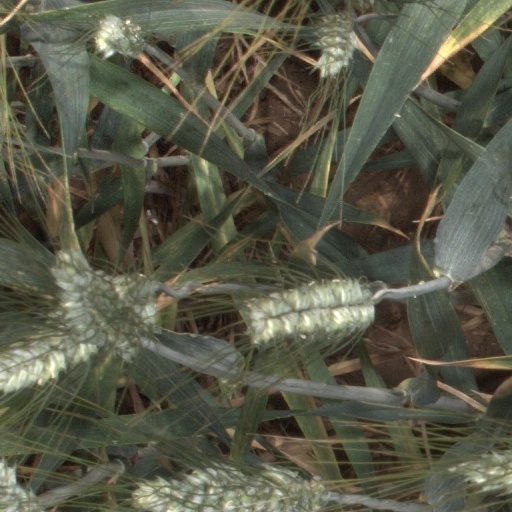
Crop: wheat